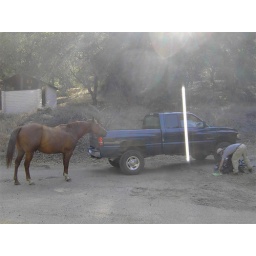
A horse checks out Sean and his truck before we head on in to Agua Blance